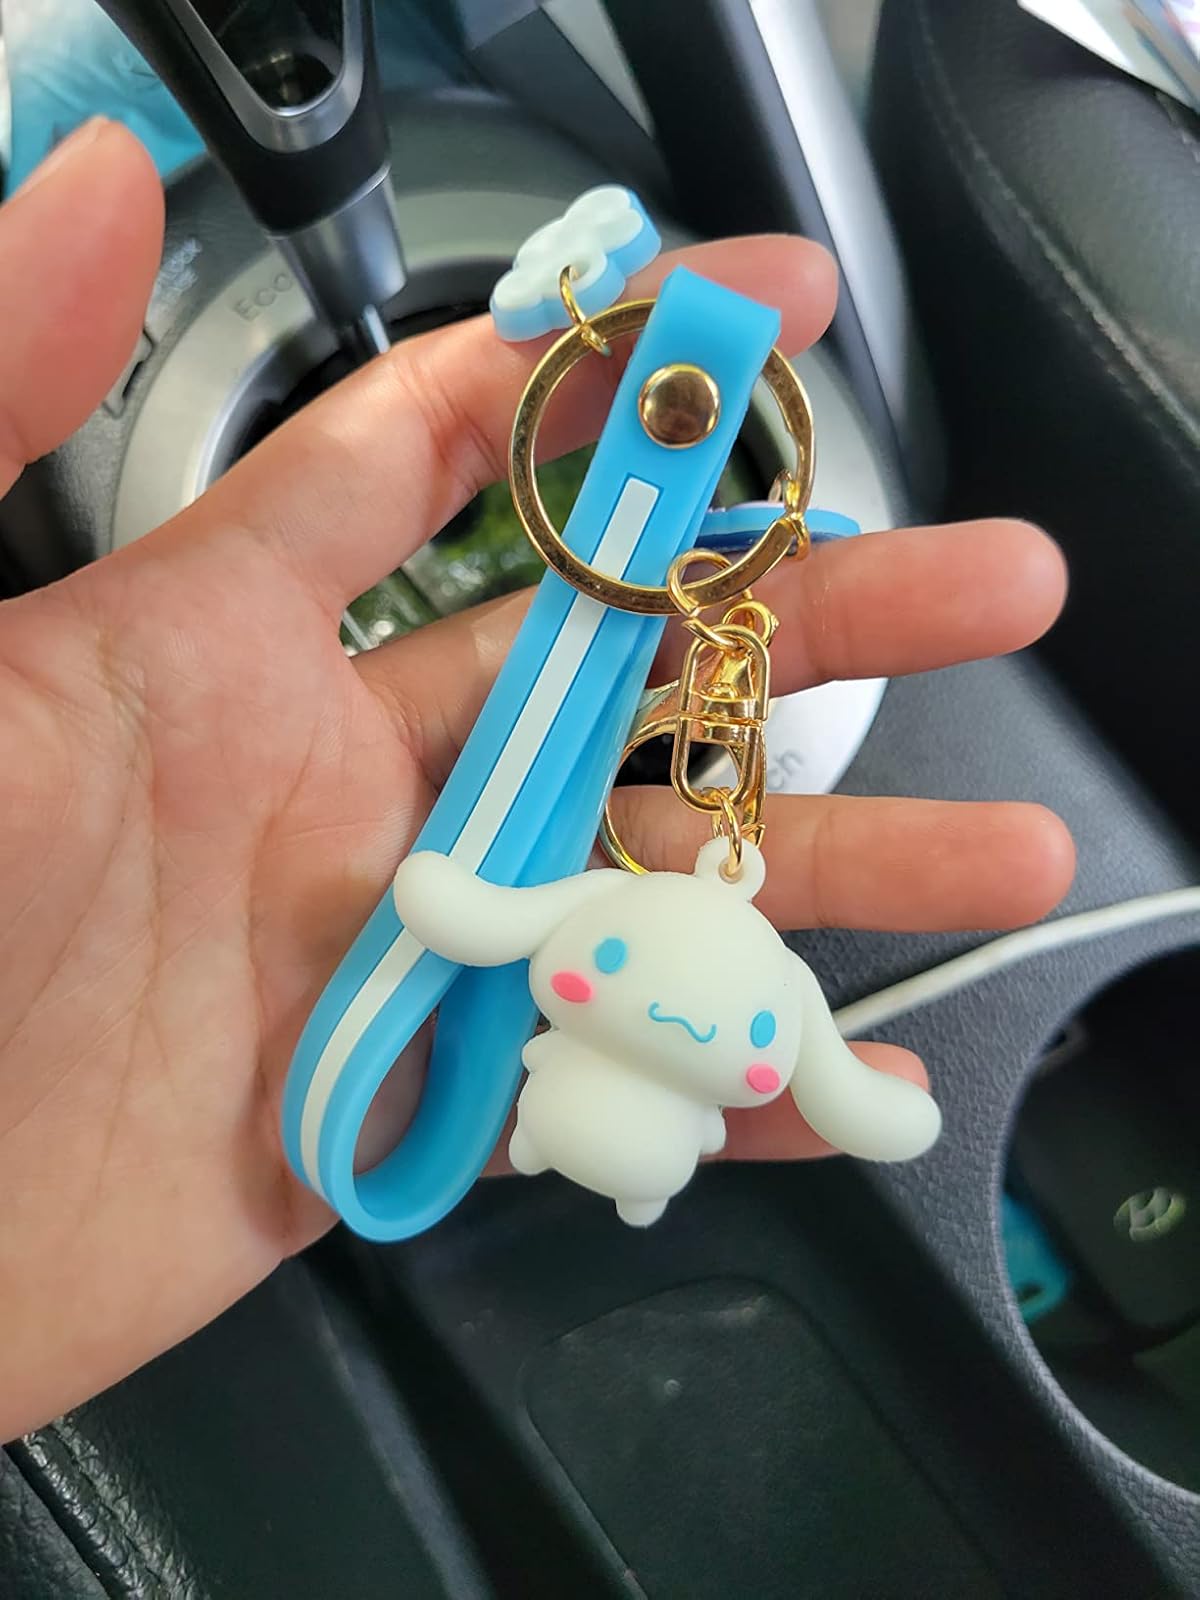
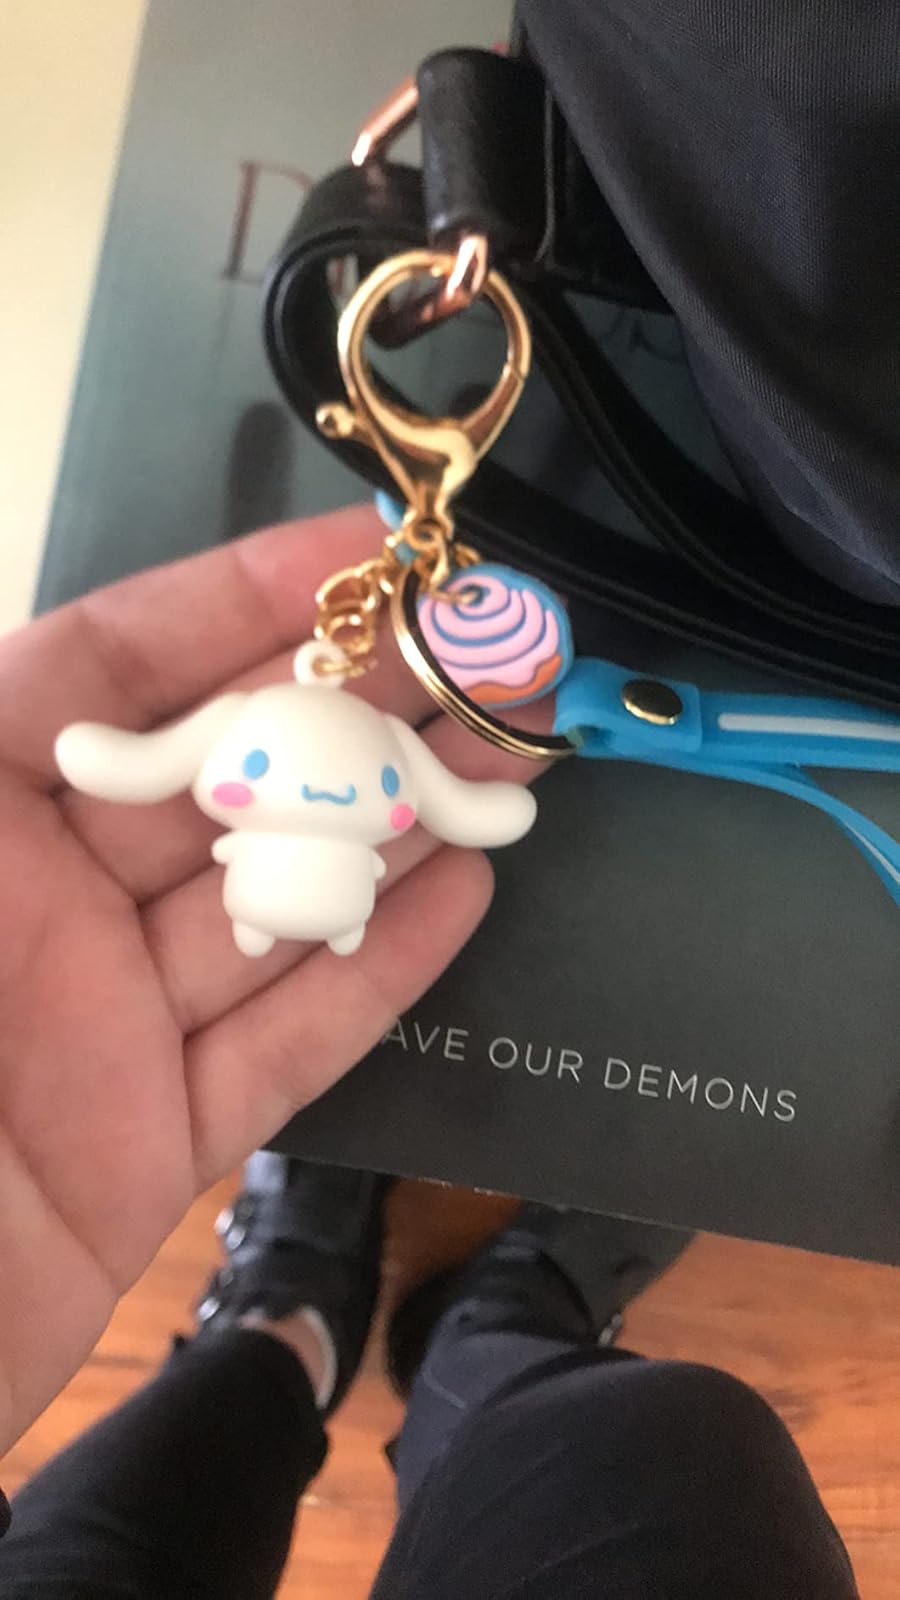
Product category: accessories_keychain
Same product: yes